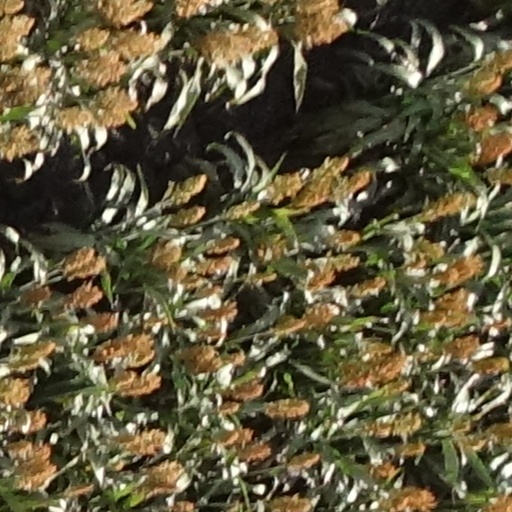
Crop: sorghum